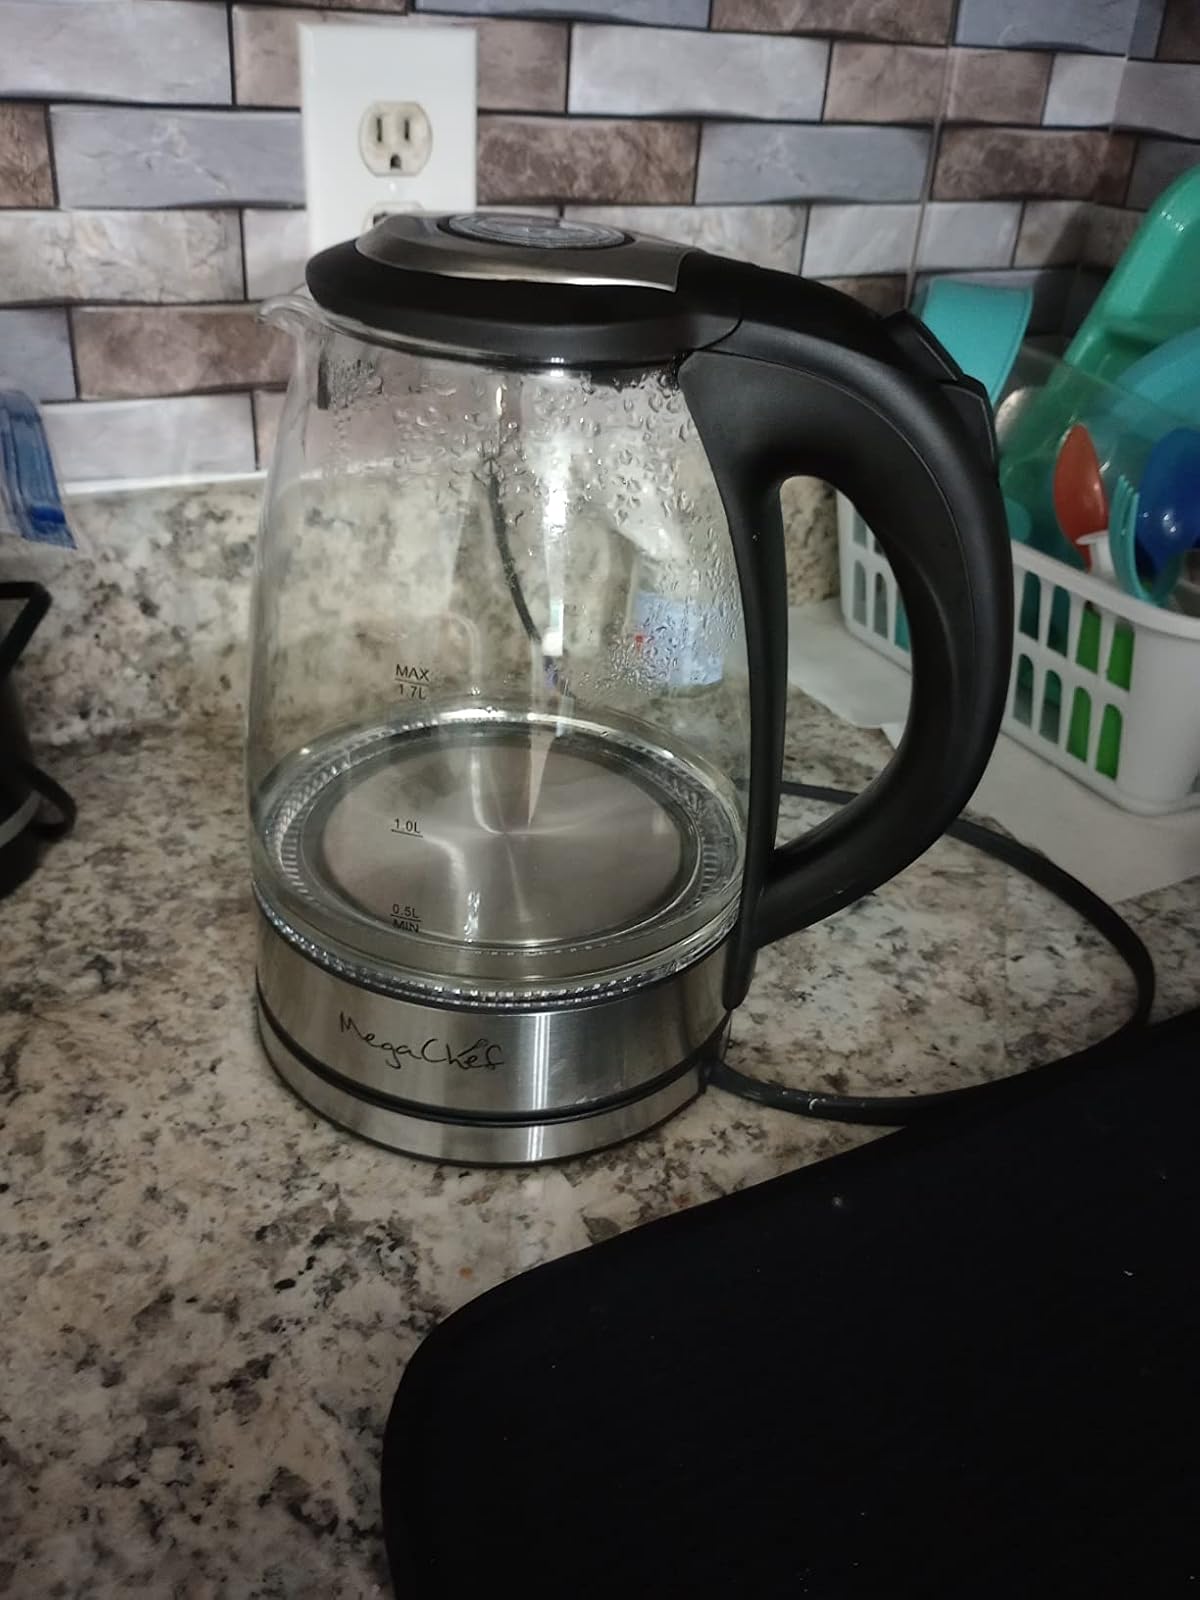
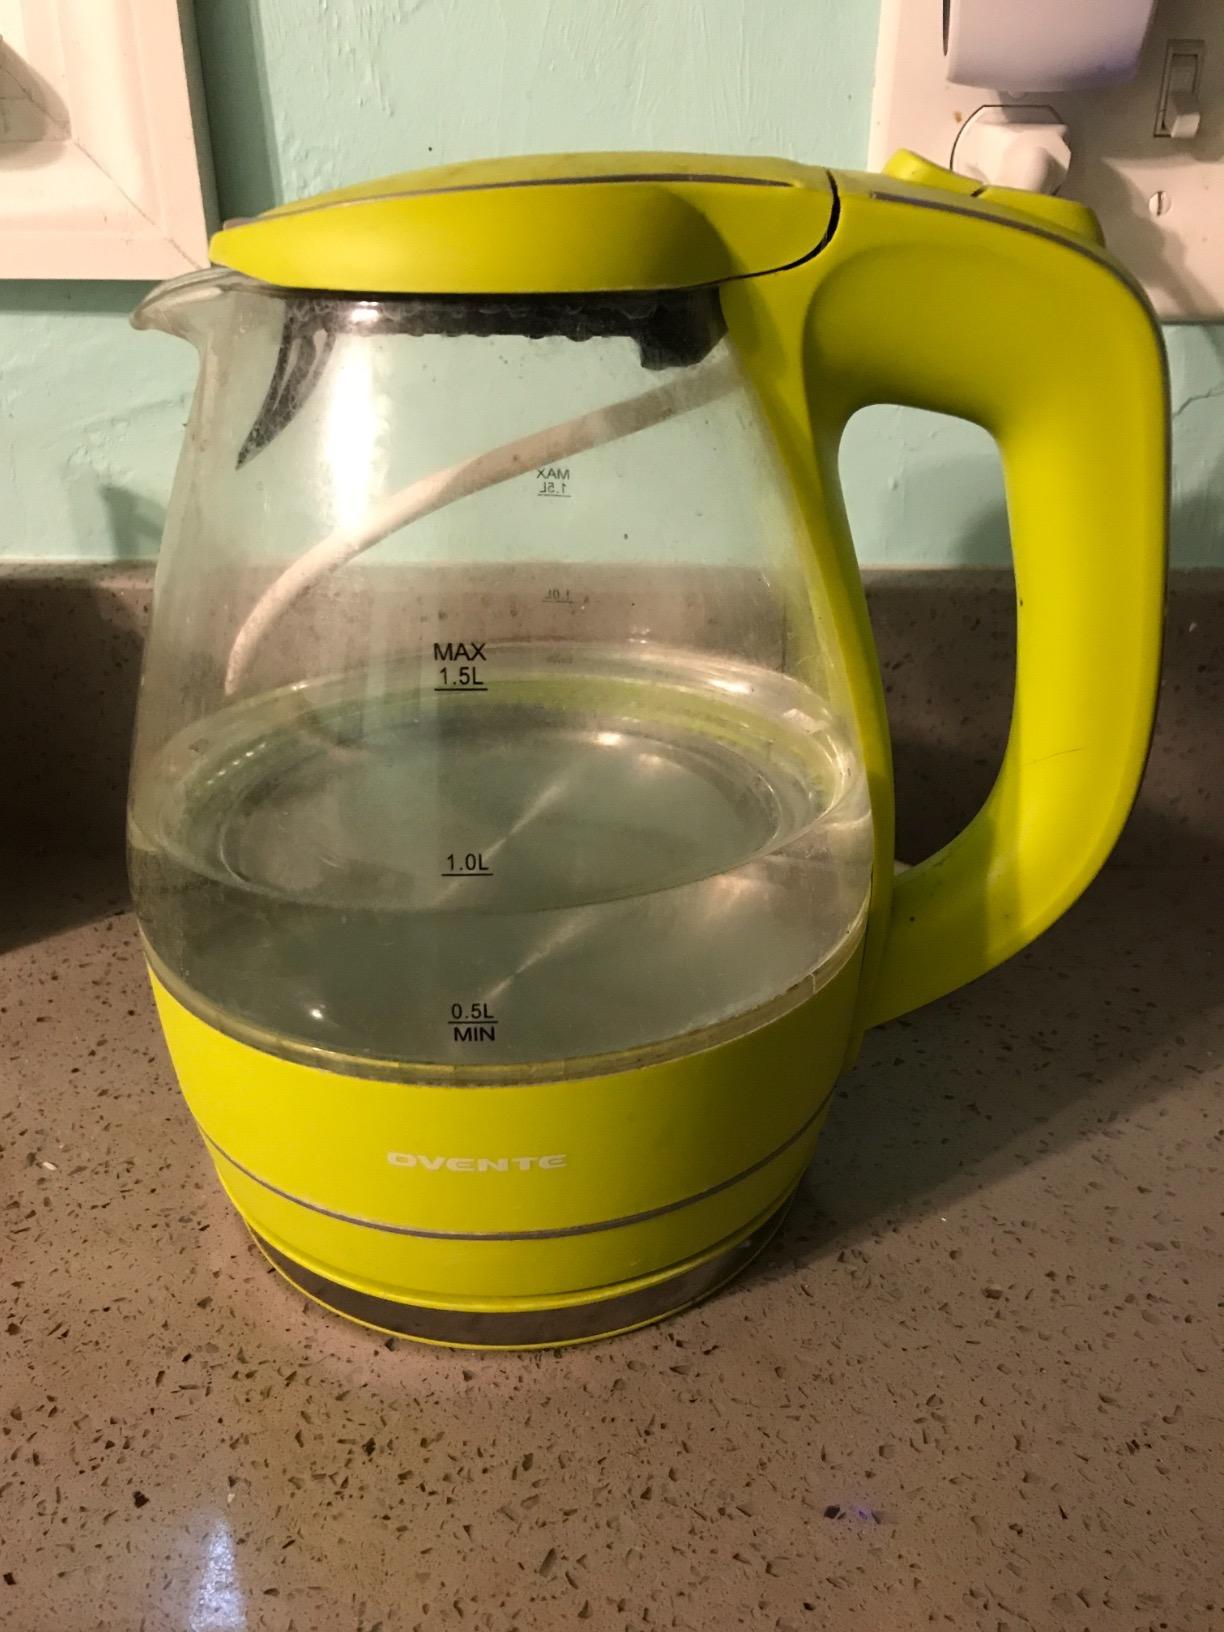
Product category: items_kettle
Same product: no